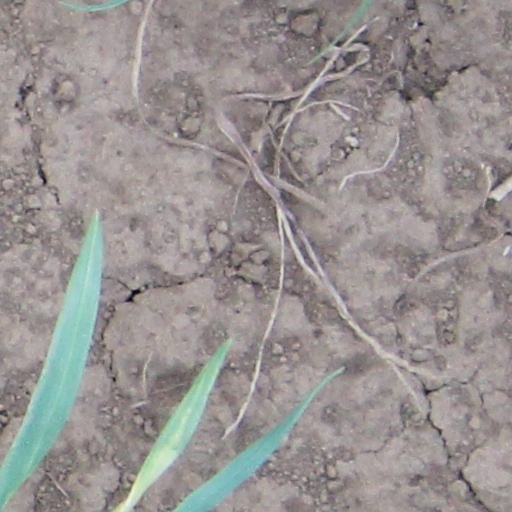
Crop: wheat